Matt Morginsky

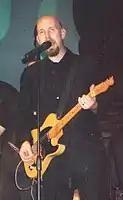
Morginsky performing in Mayagüez, Puerto Rico

Matt "Mojo" Morginsky (born June 14, 1976), is an American musician who is the lead vocalist of the Christian ska band The O.C. Supertones.